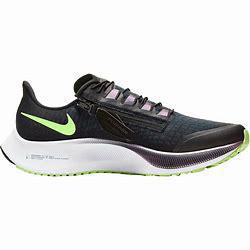
Brand: Nike
Model: Air Zoom Pegasus 37 Flyease